Varig

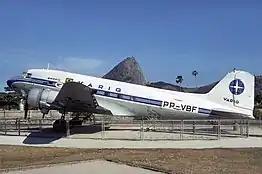
A Douglas DC-3 displayed in Rio de Janeiro.

In 1946, with the addition of Douglas DC-3 and later the Curtiss C-46 to its fleet, Varig was able to greatly increase its network by adding cities in the states of Santa Catarina, Paraná, São Paulo, and Rio de Janeiro, facing fierce competition with Real Transportes Aéreos and SAVAG. On 29 February 1952, Varig bought Aero Geral, a small airline with concessions to fly from Natal to Santos. With this purchase, Varig greatly enlarged its operations in Brazil, extending services beyond Rio de Janeiro to Natal along the Brazilian coast and was thus better prepared to compete with Panair do Brasil and Cruzeiro do Sul. In 1949, the Brazilian government granted Varig the concession to fly to the United States, since the original airline that had the concession, Cruzeiro do Sul, was unable to operate the services. The inaugural flight between Rio de Janeiro–Galeão and New York–Idlewild (later renamed John F. Kennedy International Airport) was on 2 August 1955. The services were operated using three new Lockheed L-1049G Super Constellations. On 30 May 1953, flights to Buenos Aires using Curtiss C-46s started. In January 1956, Varig served 55 cities in Brazil and four abroad, being the second Brazilian airline in terms of passengers transported.